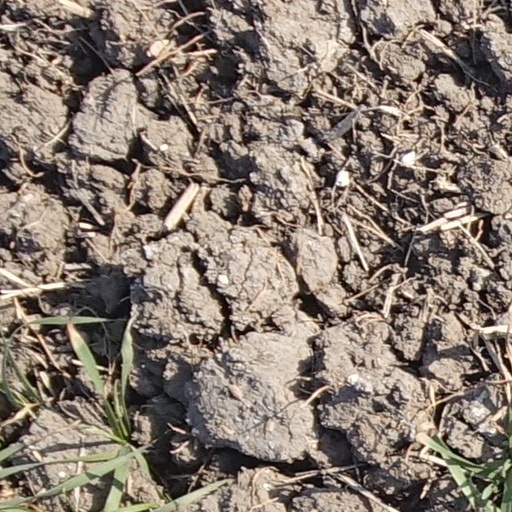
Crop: wheat